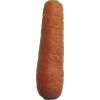
Label: carrot